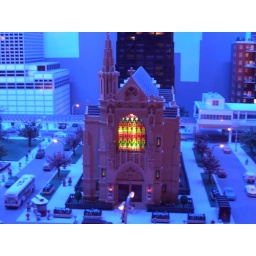
Chicago - LEGO Discovery Centre 1 - Church with stained glass window by night